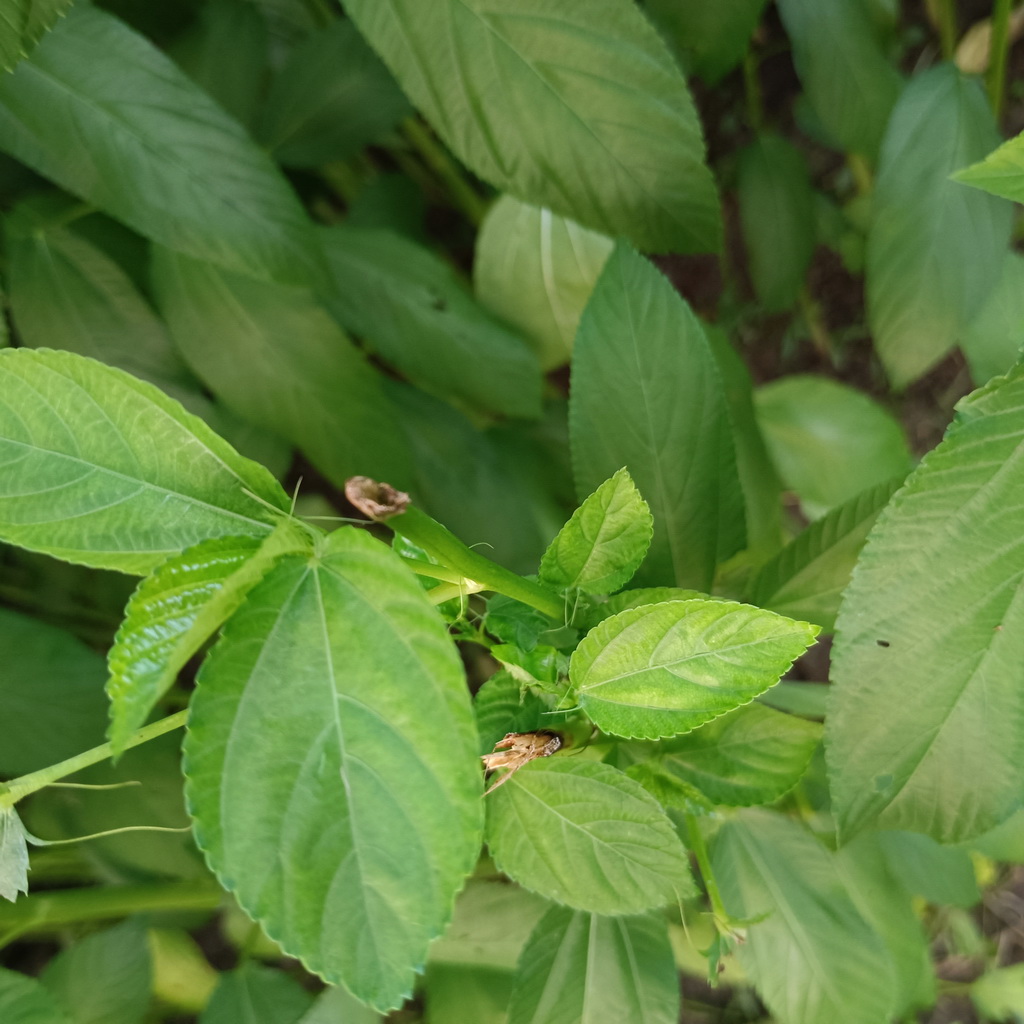
Label: Stem Soft Rot